Kürkçü Han

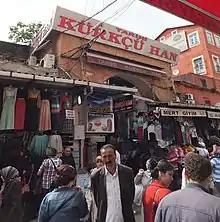
The main entrance of the Kürkçü Han today

The "han"'s form is typical of the earlier urban caravanserais built in Ottoman cities like Bursa. It consisted of two large adjacent courtyards: an almost square one to the south, which remains relatively intact, and a more irregularly-shaped one to the north which has not been well preserved. A more modern rectangular mosque now occupies the center of the main south courtyard but originally there was probably a fountain and a small mosque ("mescit") here instead. The courtyard is surrounded by a two-story arched gallery which gave access to numerous rooms across two stories. The total number of rooms historically available in the "han" varies depending on the sources consulted. By one count it may have been around 167. By another count, the two stories around the south courtyard had about 45 rooms each while the north courtyard had about 30 rooms on each of its two stories (roughly 150 in total). The han's main entrance gate today is on its eastern side.